2018 United States House of Representatives elections in Illinois

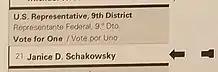
Schakowsky was unopposed in the Democratic primary.

Incumbent Democrat Brad Schneider, who had represented the district since 2017 and he previously between 2013 and 2015, ran for re-election. He was reelected with 52.6% of the vote in 2016. The district had a PVI of D+10.